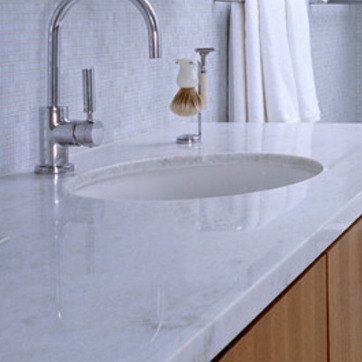
Material: ceramic